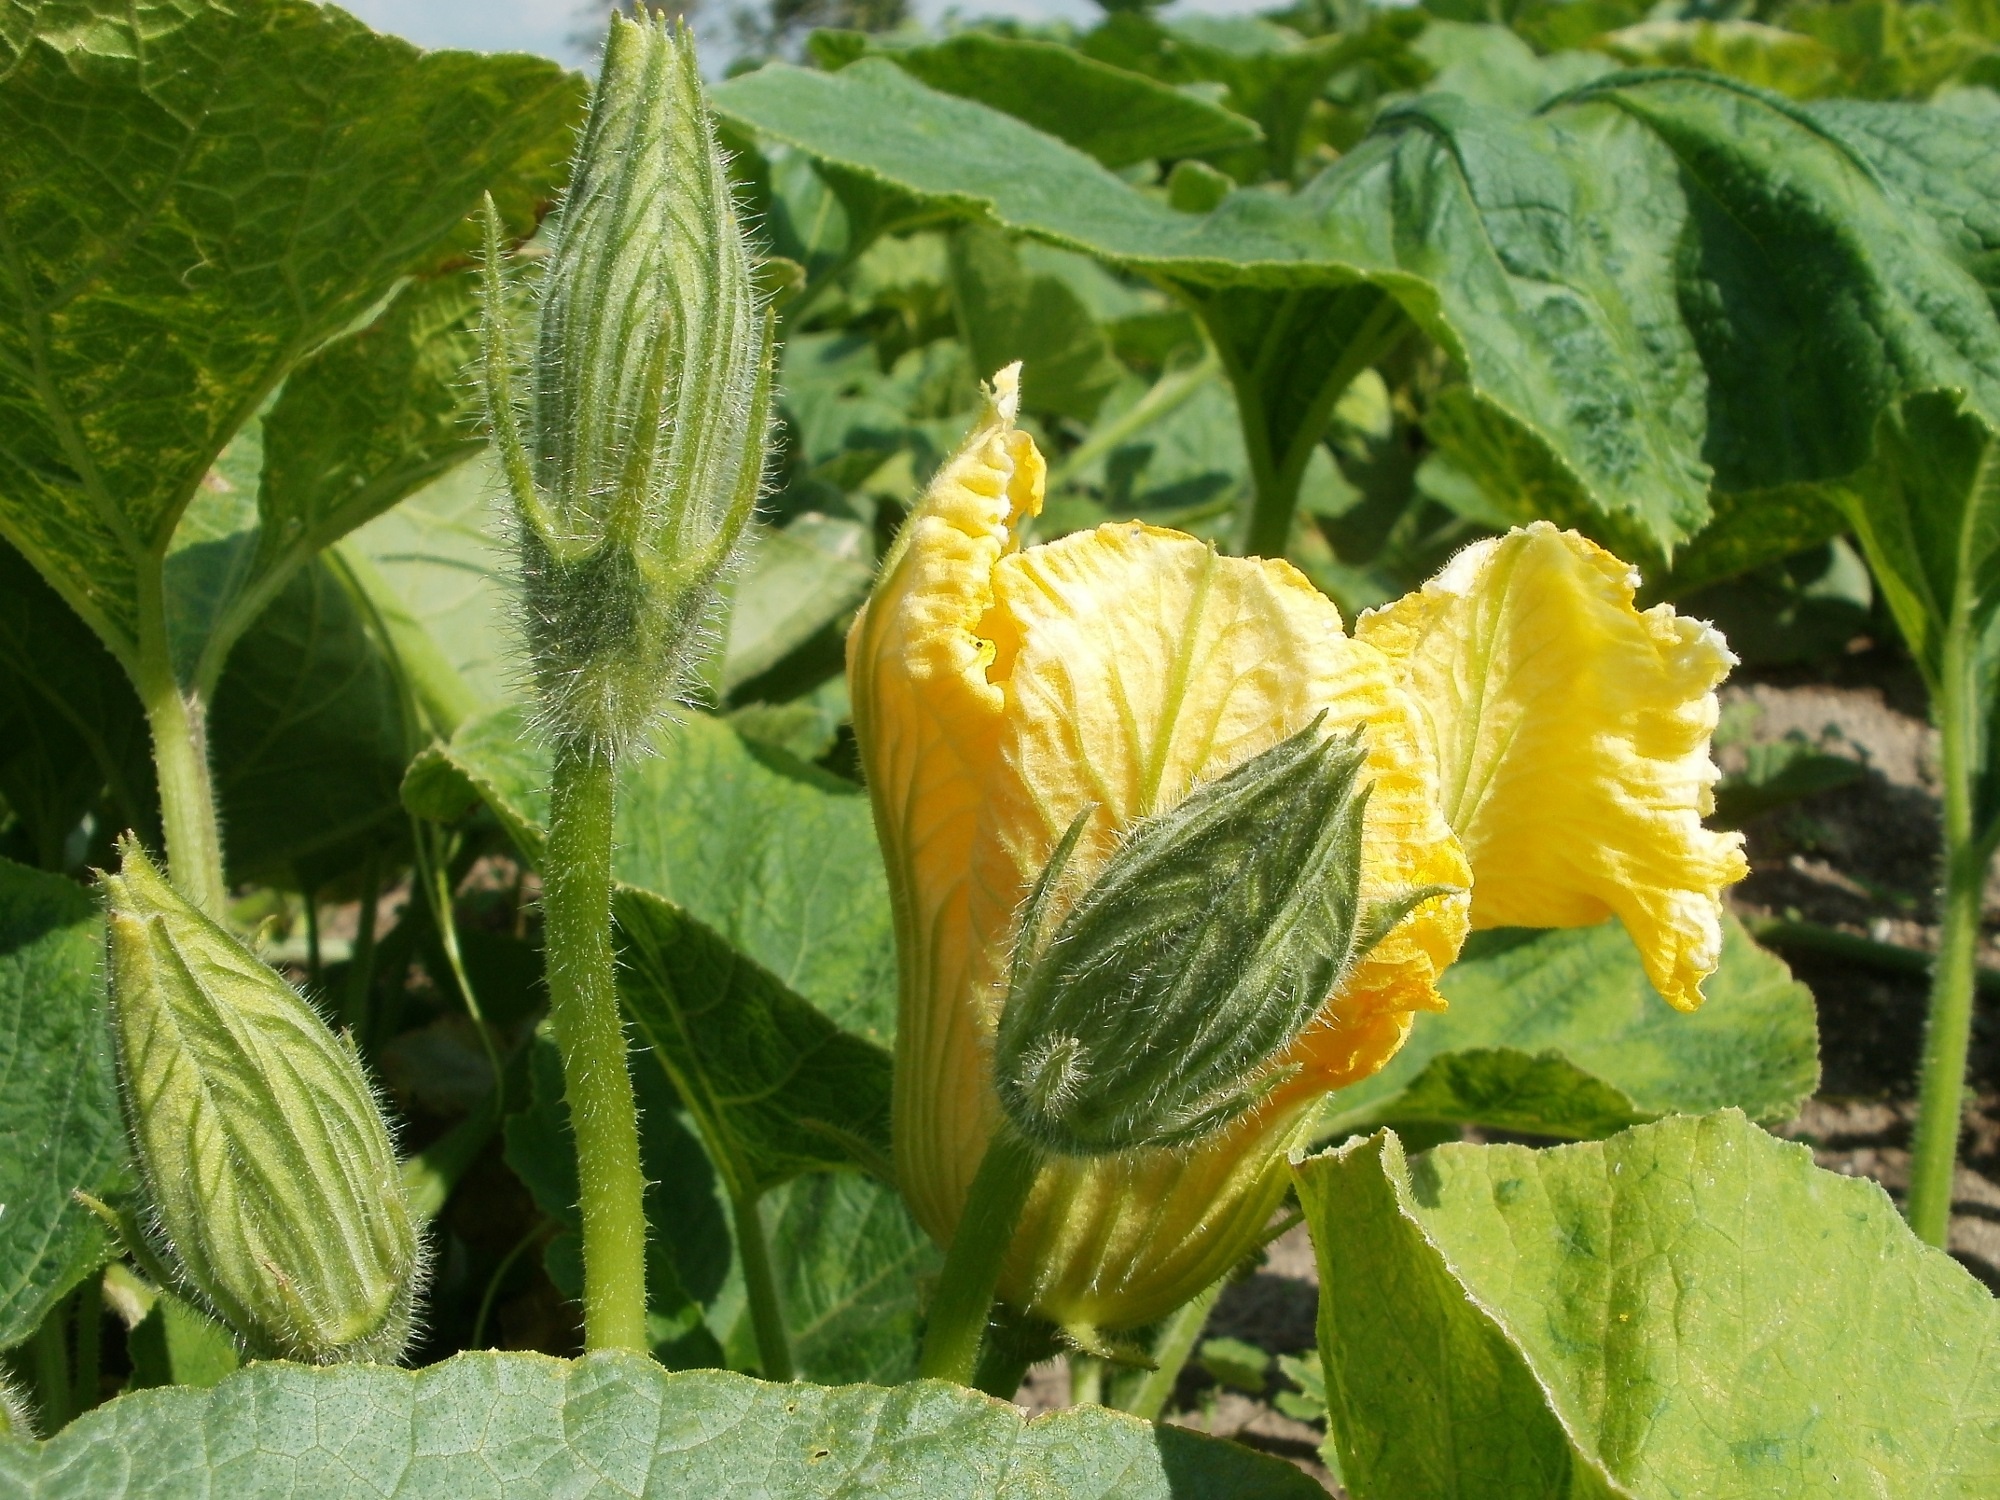
nature, plant, farm, leaf, flower, country, food, farming, harvest, produce, vegetable, crop, color, pumpkin, botany, agriculture, garden, flora, season, outdoors, fields, seasonal, october, traditional, organic, arum, flowering plant, annual plant, land plant